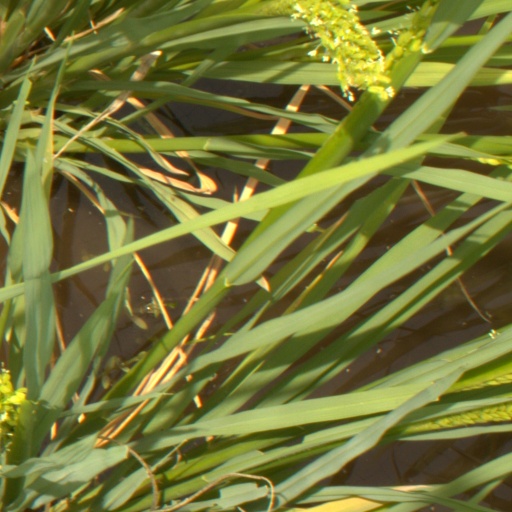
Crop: rice